Uitlander

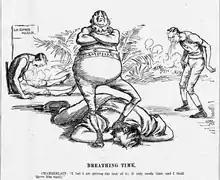
Breathing Time - JM Staniforth. The problem with "Krugerism".

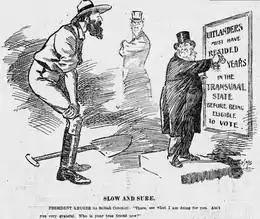
1899 political cartoon by J. M. Staniforth depicting Transvaal President Paul Kruger showing a hard line to uitlanders by reversing the residency requirement for voting rights. Colonial Secretary Joseph Chamberlain is staring at the two men with his arms crossed in the background.

The vast Witwatersrand gold fields were discovered in 1886, and within ten years the uitlander (English) population of the Transvaal was thought to be double that of the ethnic Boer Transvaalers. These workers were primarily concentrated around the Johannesburg area.